Justin Peelle

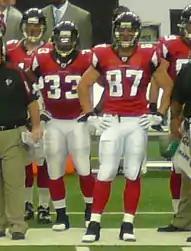
Peelle (right) with Michael Turner (left)

The Miami Dolphins signed Peelle as an unrestricted free agent on March 20, 2006. Peelle signed a three-year deal with the team which included base salaries of $600,000 (2006), $1.2 million (2007), and $1.3 million (2008).